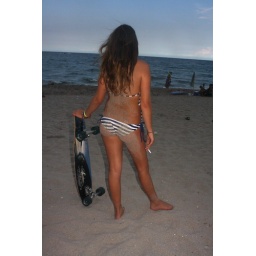
went to the beach today, 5th day in a row :) model: cat